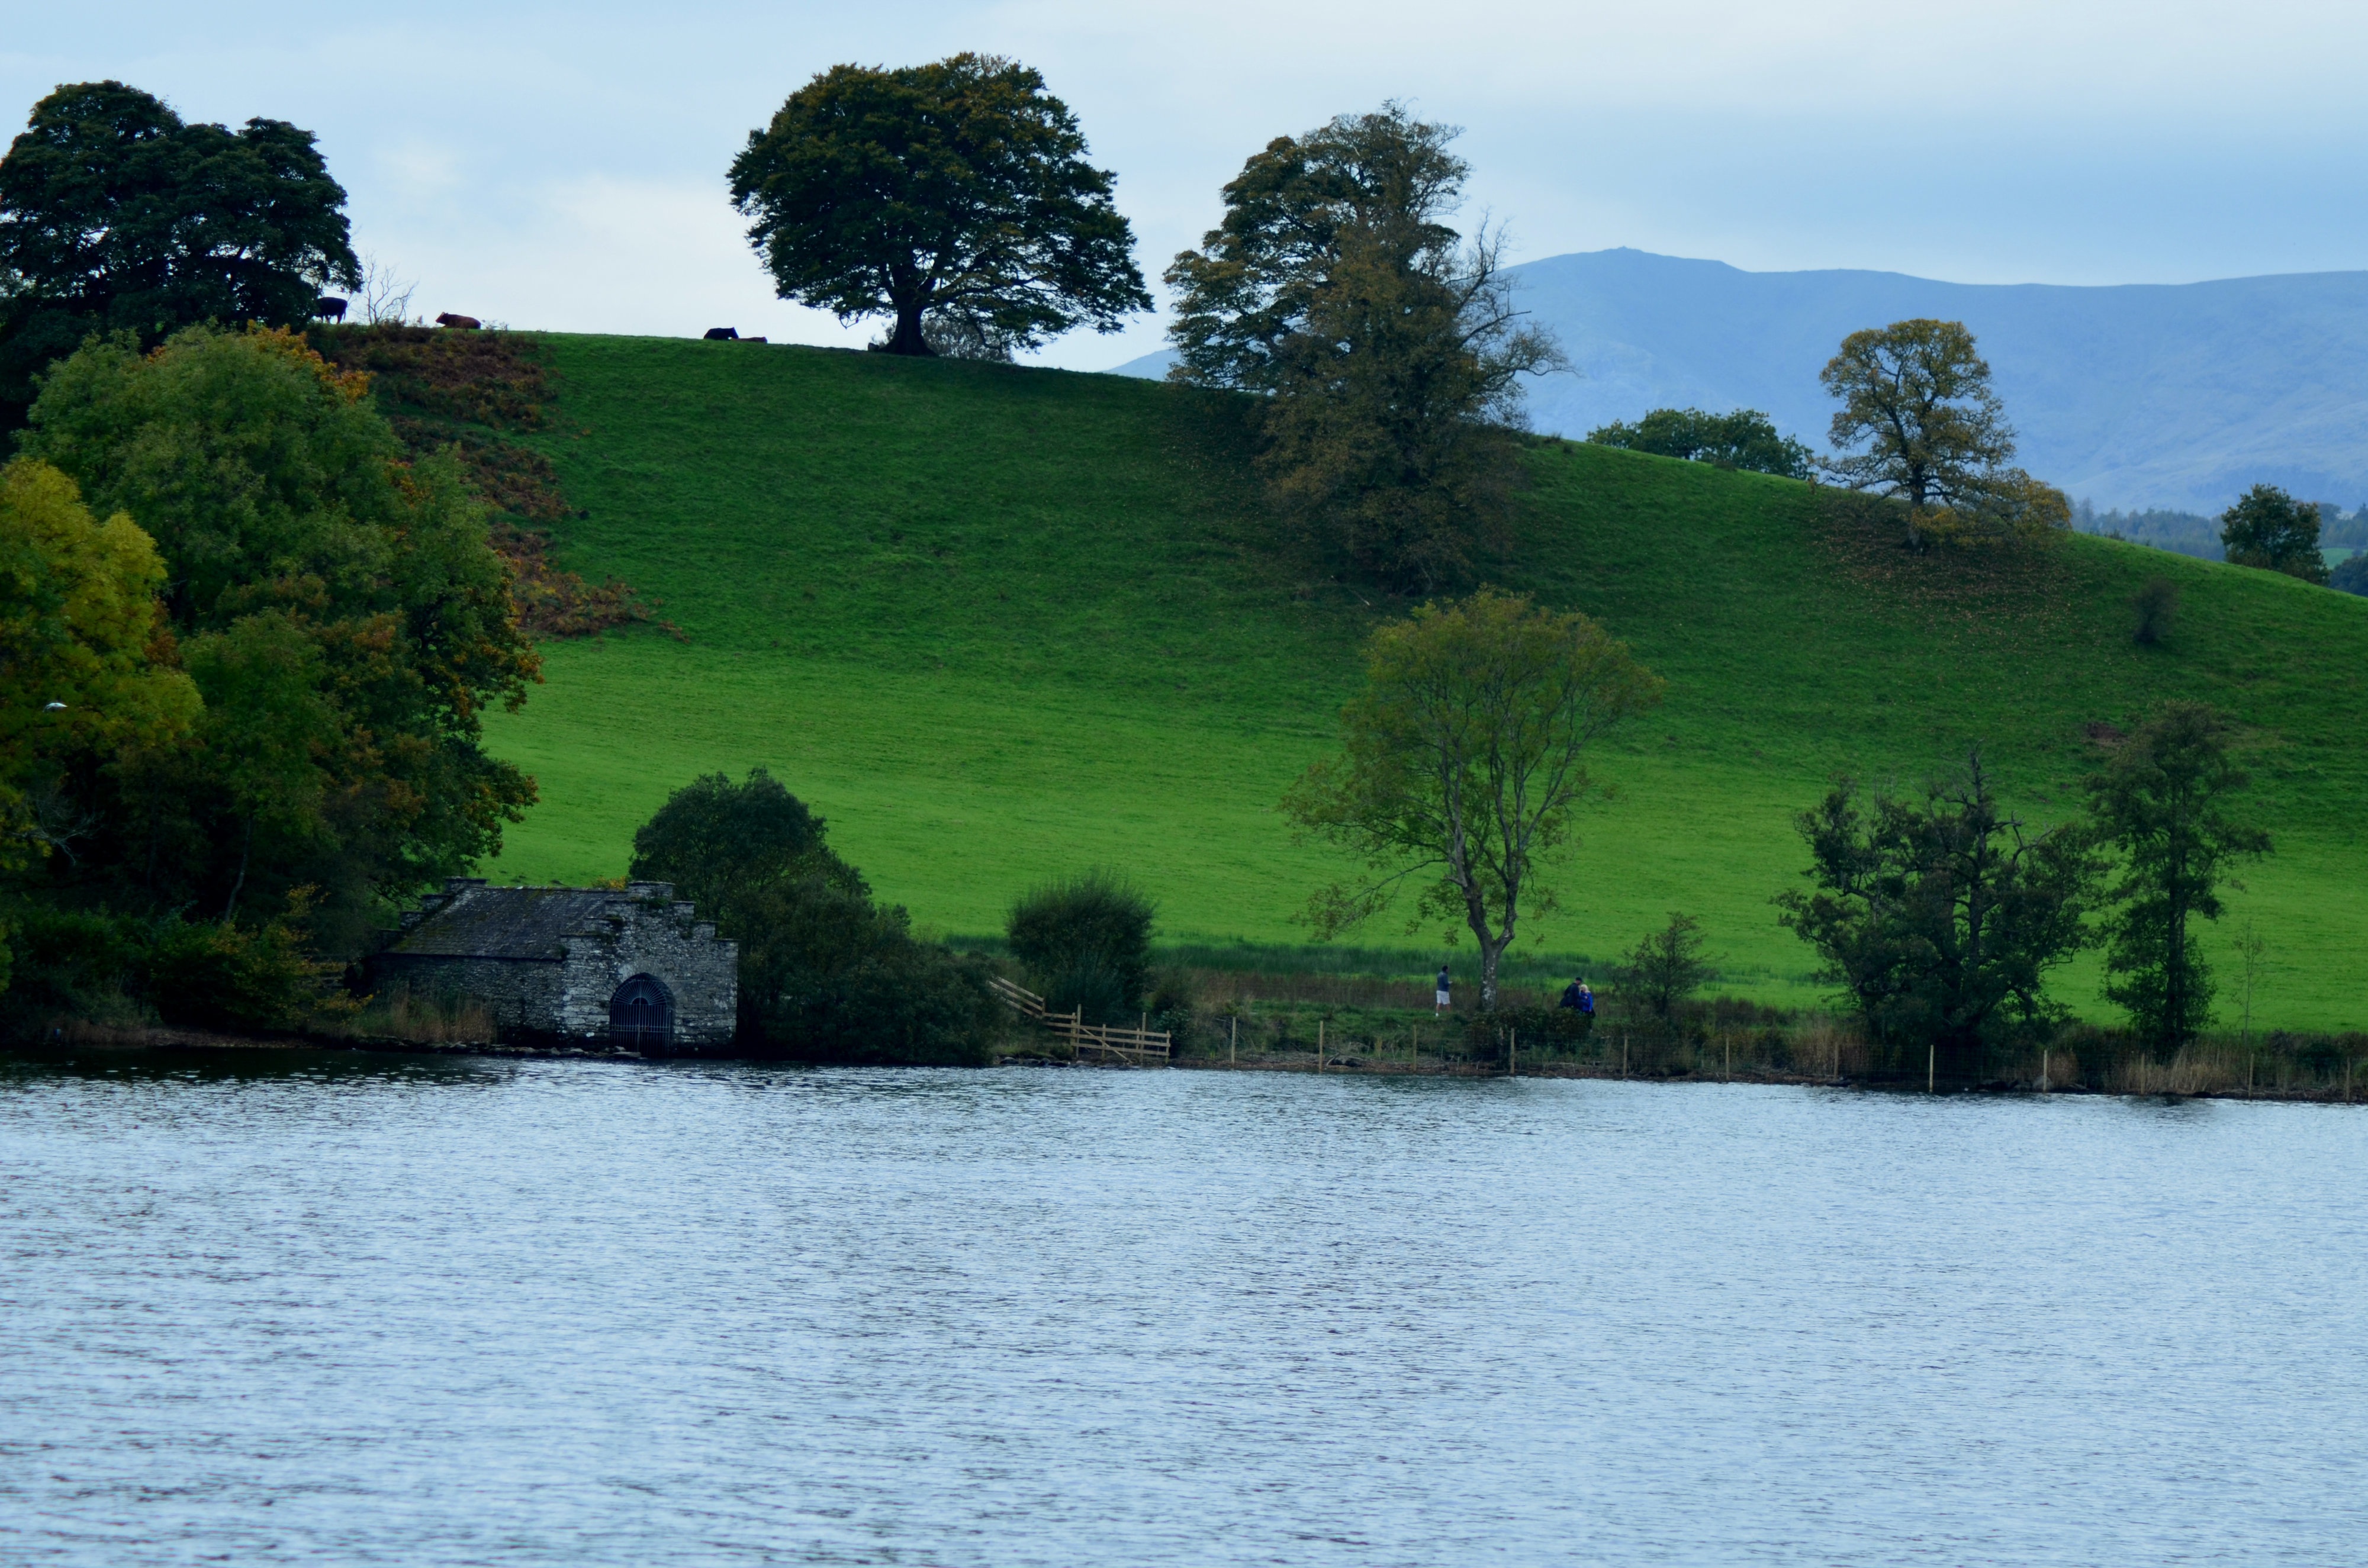
landscape, tree, nature, mountain, hill, lake, river, mountain range, pond, reservoir, highland, body of water, loch, rural area, geographical feature, mountainous landforms